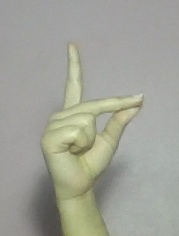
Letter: ta